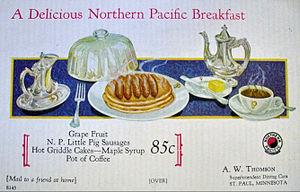
Après l'achèvement du Premier chemin de fer transcontinental le 10 mai 1869, un second projet, concurrent, fut réalisé par la Northern Pacific Railway, compagnie ferroviaire qui reliait les Grands Lacs au Pacifique en traversant le centre-nord des États-Unis et desservait les États de l'Idaho, du Minnesota, du Montana, du Dakota du Nord, de l'Oregon, de Washington et du Wisconsin.